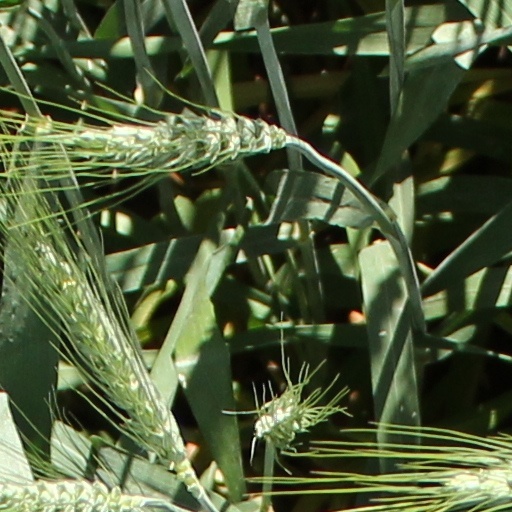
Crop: wheat